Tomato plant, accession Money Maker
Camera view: vertical (180 deg); turntable rotation: 150 degrees
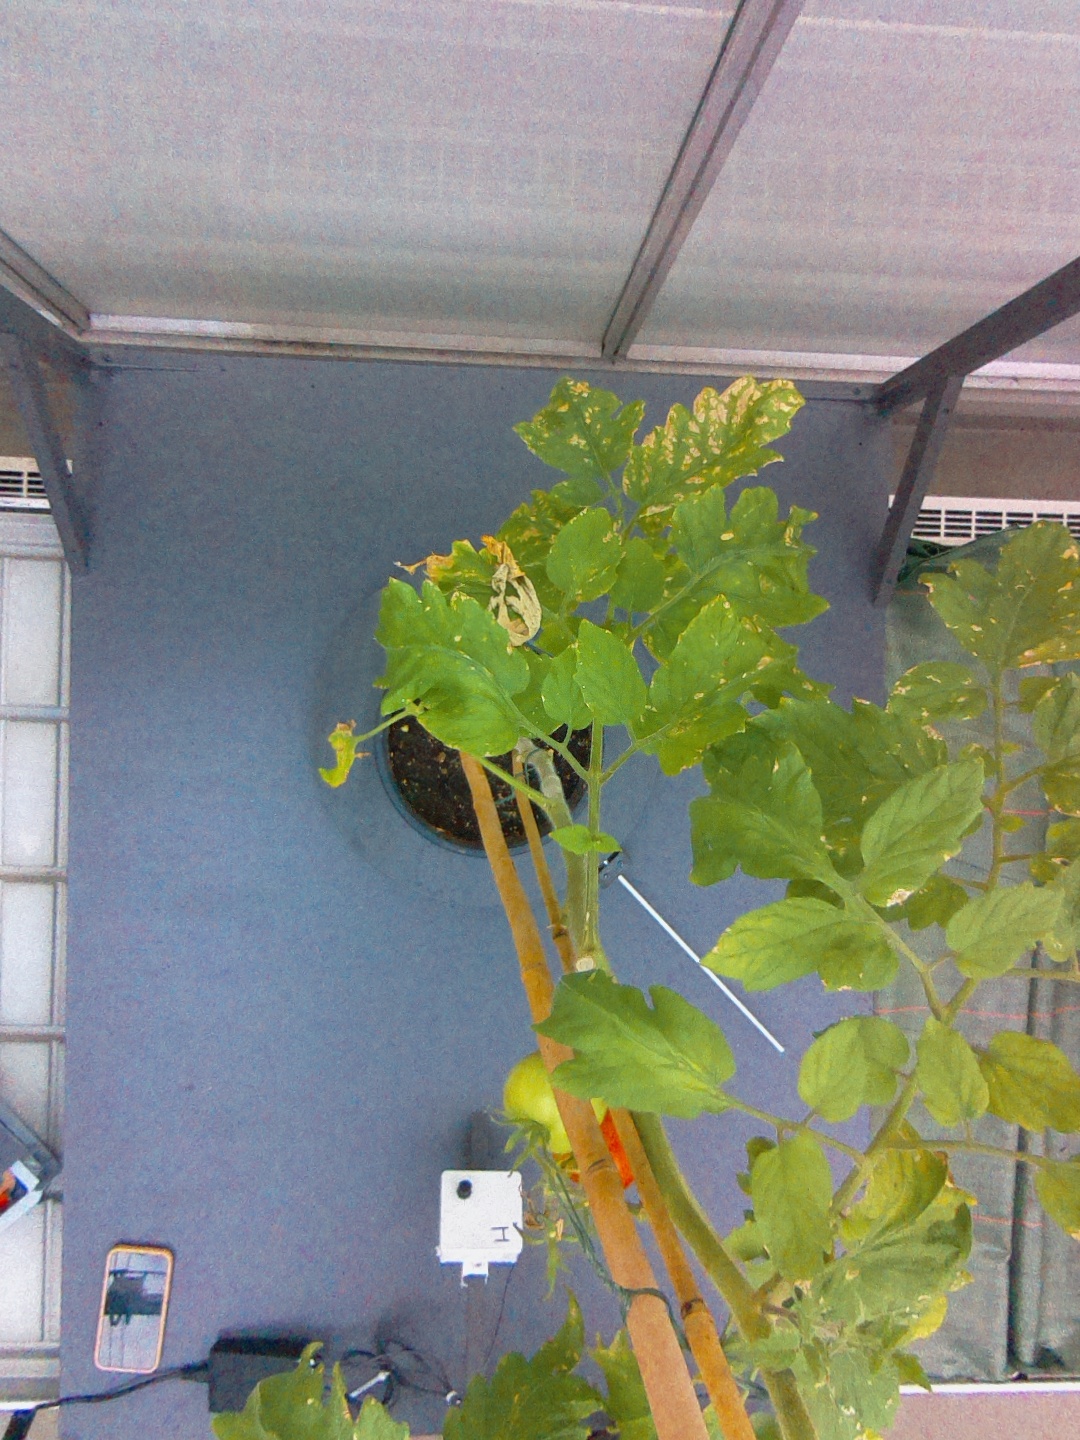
BBCH growth stage 82: 20%-30% of fruits show typical fully ripe color